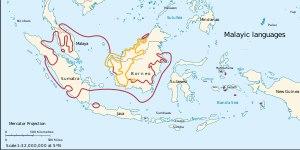
Les langues malaïques forment un groupe dans la branche malayo-polynésienne des langues austronésiennes. Au nombre de 53, elles sont ainsi nommées d'après le malais, qui constitue le sous-groupe le plus important.
Les langues ibaniennes sont un sous-groupe des langues malaïques, elles-mêmes un rameau de la branche malayo-polynésienne, de loin la plus importante dans la famille des langues austronésiennes.